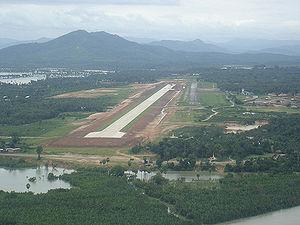
Tavoy ou Dawei, est la capitale de la Région de Tanintharyi, dans le sud de la Birmanie. Elle se trouve sur la rive nord du fleuve du même nom, à 614 km de Rangoon et à 30 km de la mer d'Andaman. C'est un port d'estuaire, souvent inondé durant la mousson. Selon les estimations de 2004, il compte 139 900 habitants, majoritairement bouddhistes, et dont beaucoup parlent un dialecte particulier.